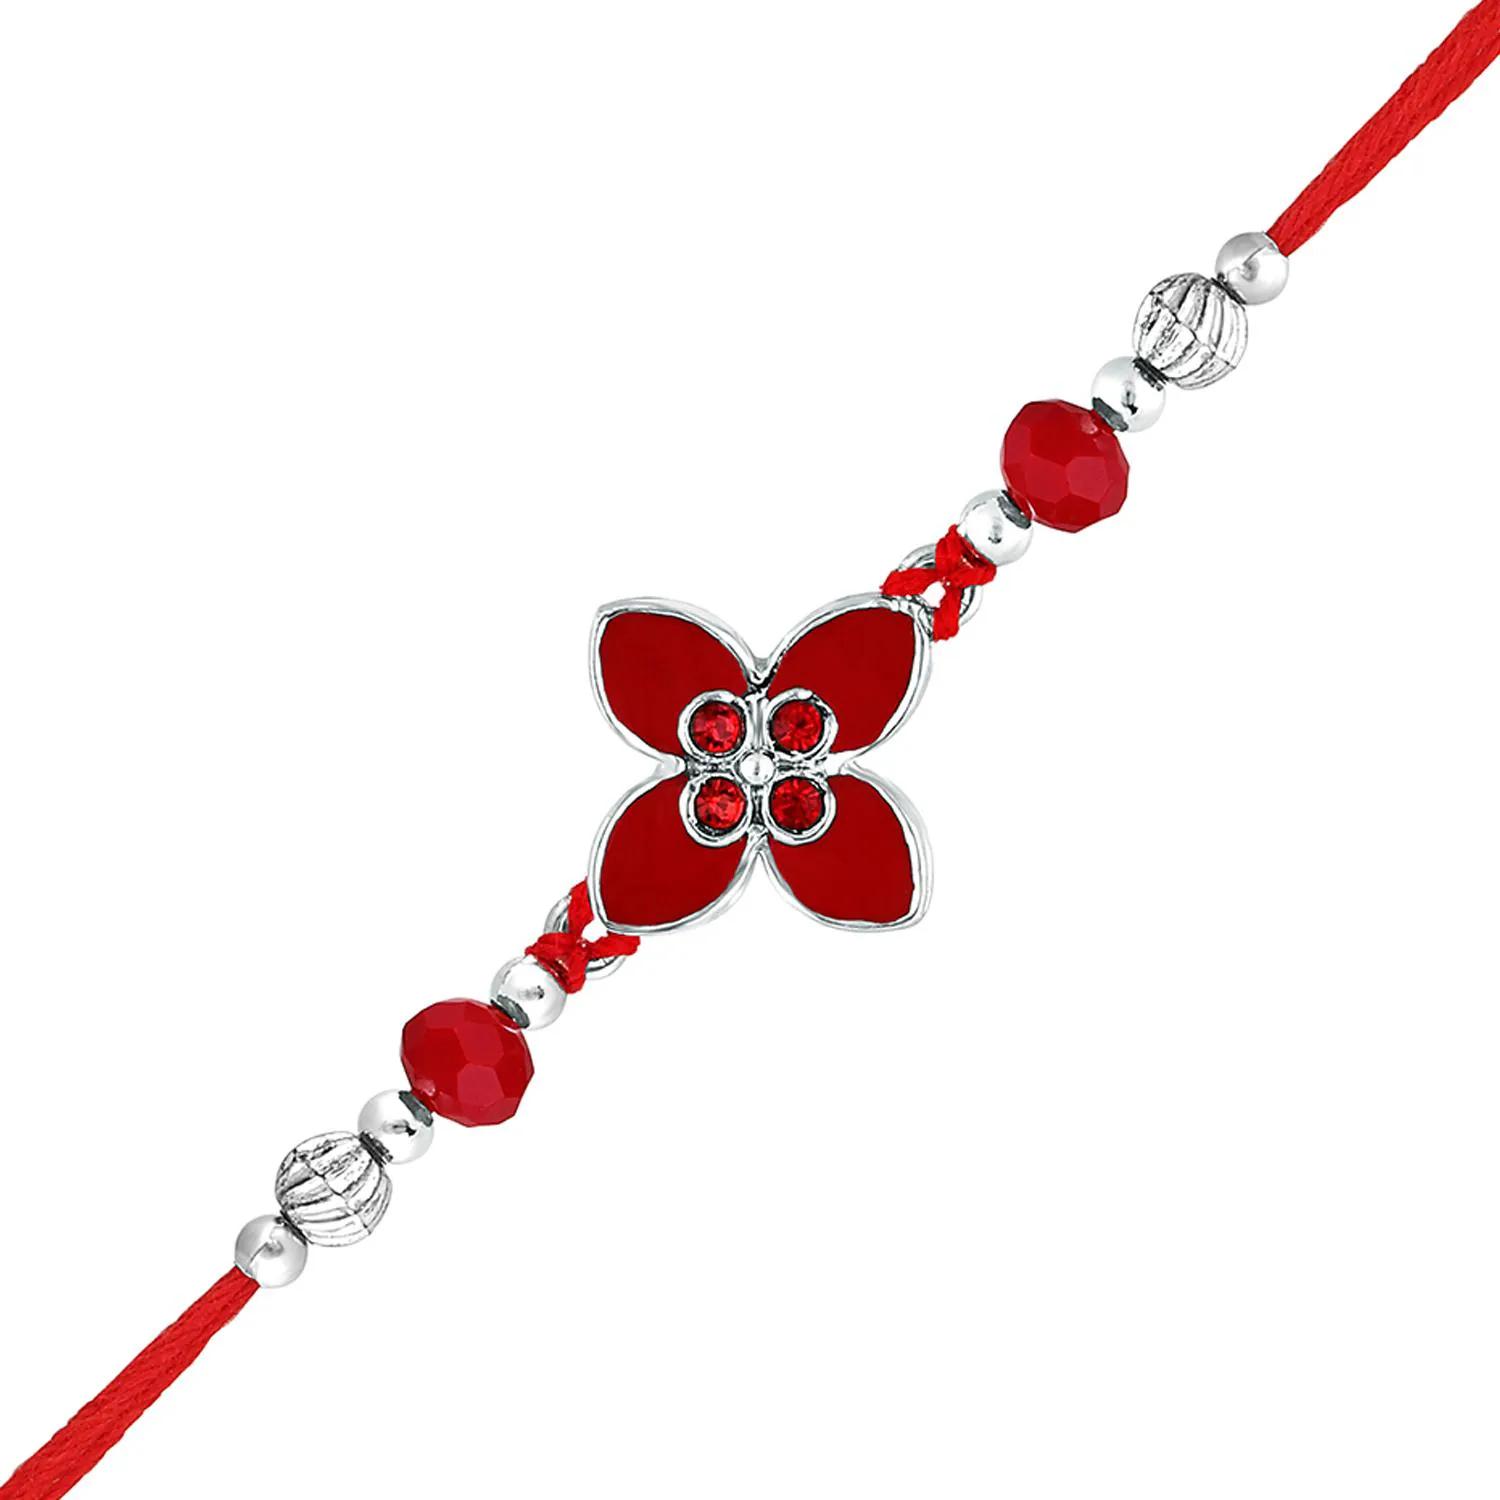
 Mahi Floral Red Meenakari Work Rakshabandhan Rakhi with Crystals for Brother, Bhai, Bro (RA1100754R)
Type: Rakhis
Brand: Mahi
Price: Rs. 229
 Celebrate Raksha Bandhan with our exquisitely crafted Rakhi, designed to strengthen the bond between siblings. This traditional Rakhi features intricate beadwork and durable thread, ensuring it stands the test of time. Handmade with care, each Rakhi is a unique and meaningful gift for your brother. Each Rakhi carries heartfelt blessings and good wishes for your brother's well-being and success. Celebrates the bond of love and protection between siblings, a cherished tradition in Indian culture.
Features: The Rakhi is adorned with vibrant colors and attractive embellishments that add a touch of elegance to the celebration.,Content in Box : 1 Rakhi ; Cultural Significance: This beautiful Rakhi will acknowledge your love for Your Brother with the promise that your bond with him will grow stronger as time goes on.,Vibrant Colors: Adding bright and playful colors to the celebration will make it stand out and make it more enjoyable.,Celebrate the bond of love and protection with our exquisite Rakhis. Share the joy of Raksha Bandhan Festival with this beautiful Rakhi, a token of love, protection and blessings.,Adjustable Size and Easy to tie: Designed to fit wrists of all sizes. It is simple and easy to tie the Rakhi securely and effortlessly.
Included: 1 Rakhi